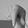
ASL letter: Q